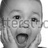
Emotion: surprise